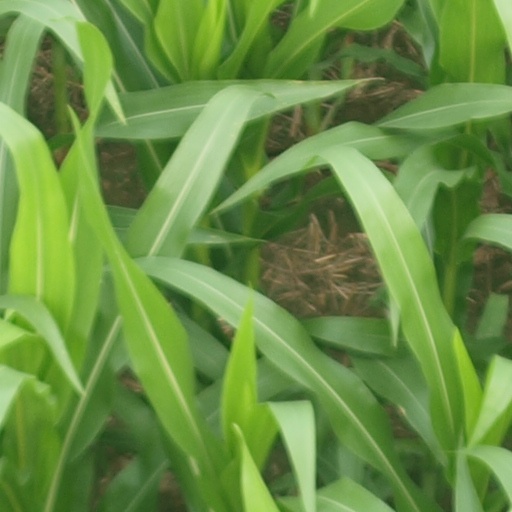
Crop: maize; corn